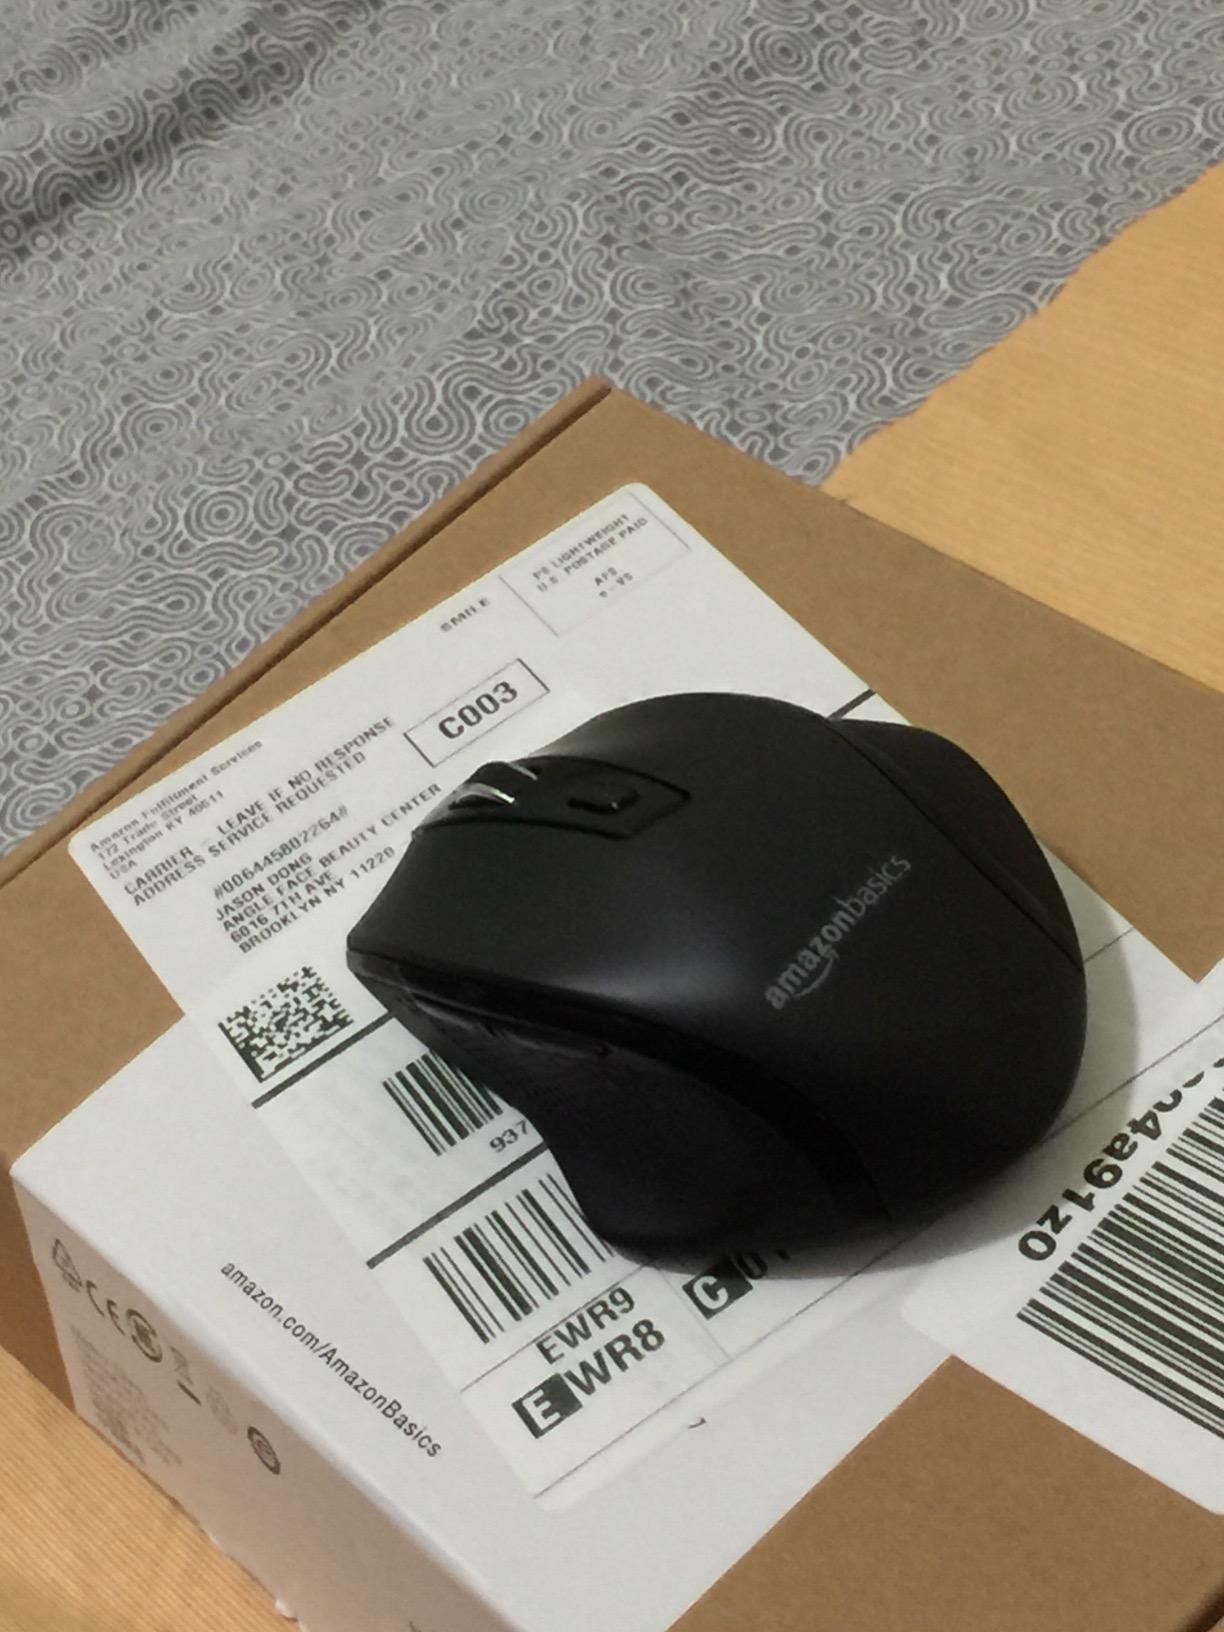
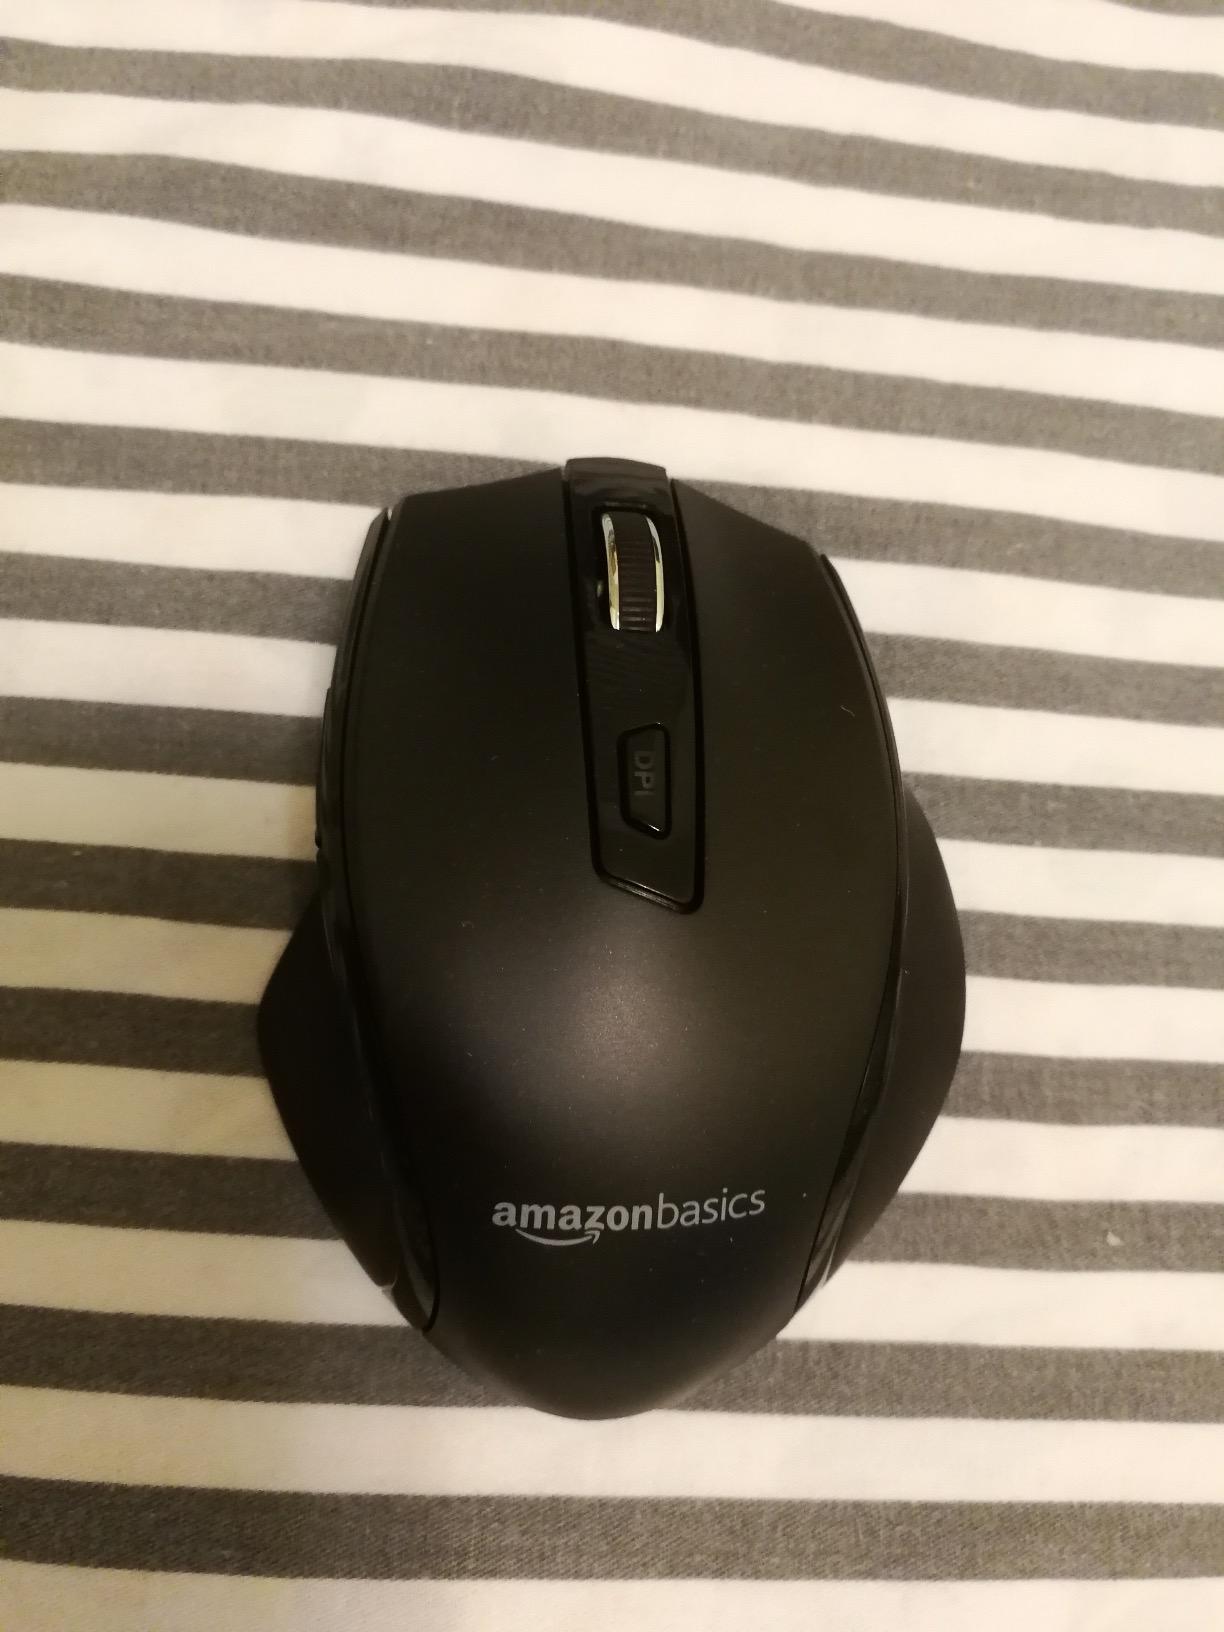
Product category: mouse
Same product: yes